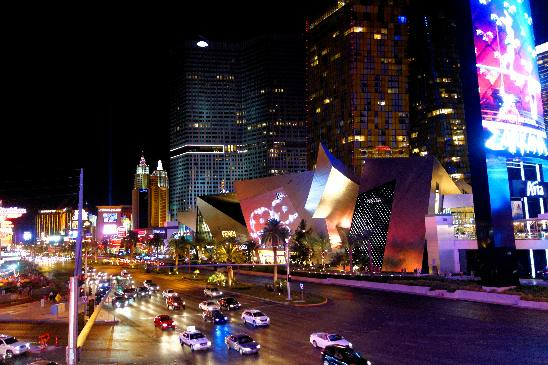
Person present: No